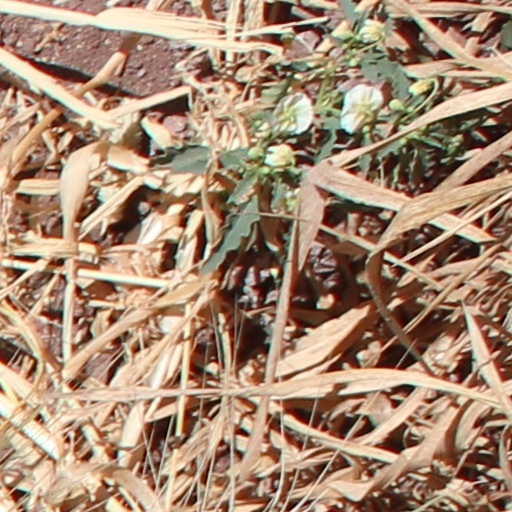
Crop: wheat